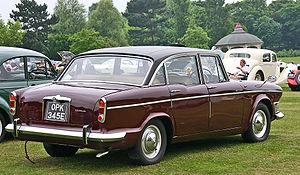
La Humber Super Snipe est une voiture produite entre 1938 et 1967 par la société anglaise Humber Limited.